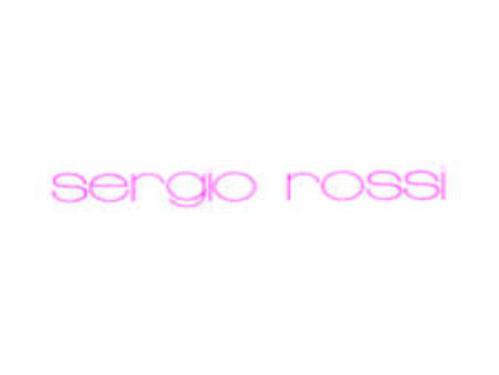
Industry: Clothes